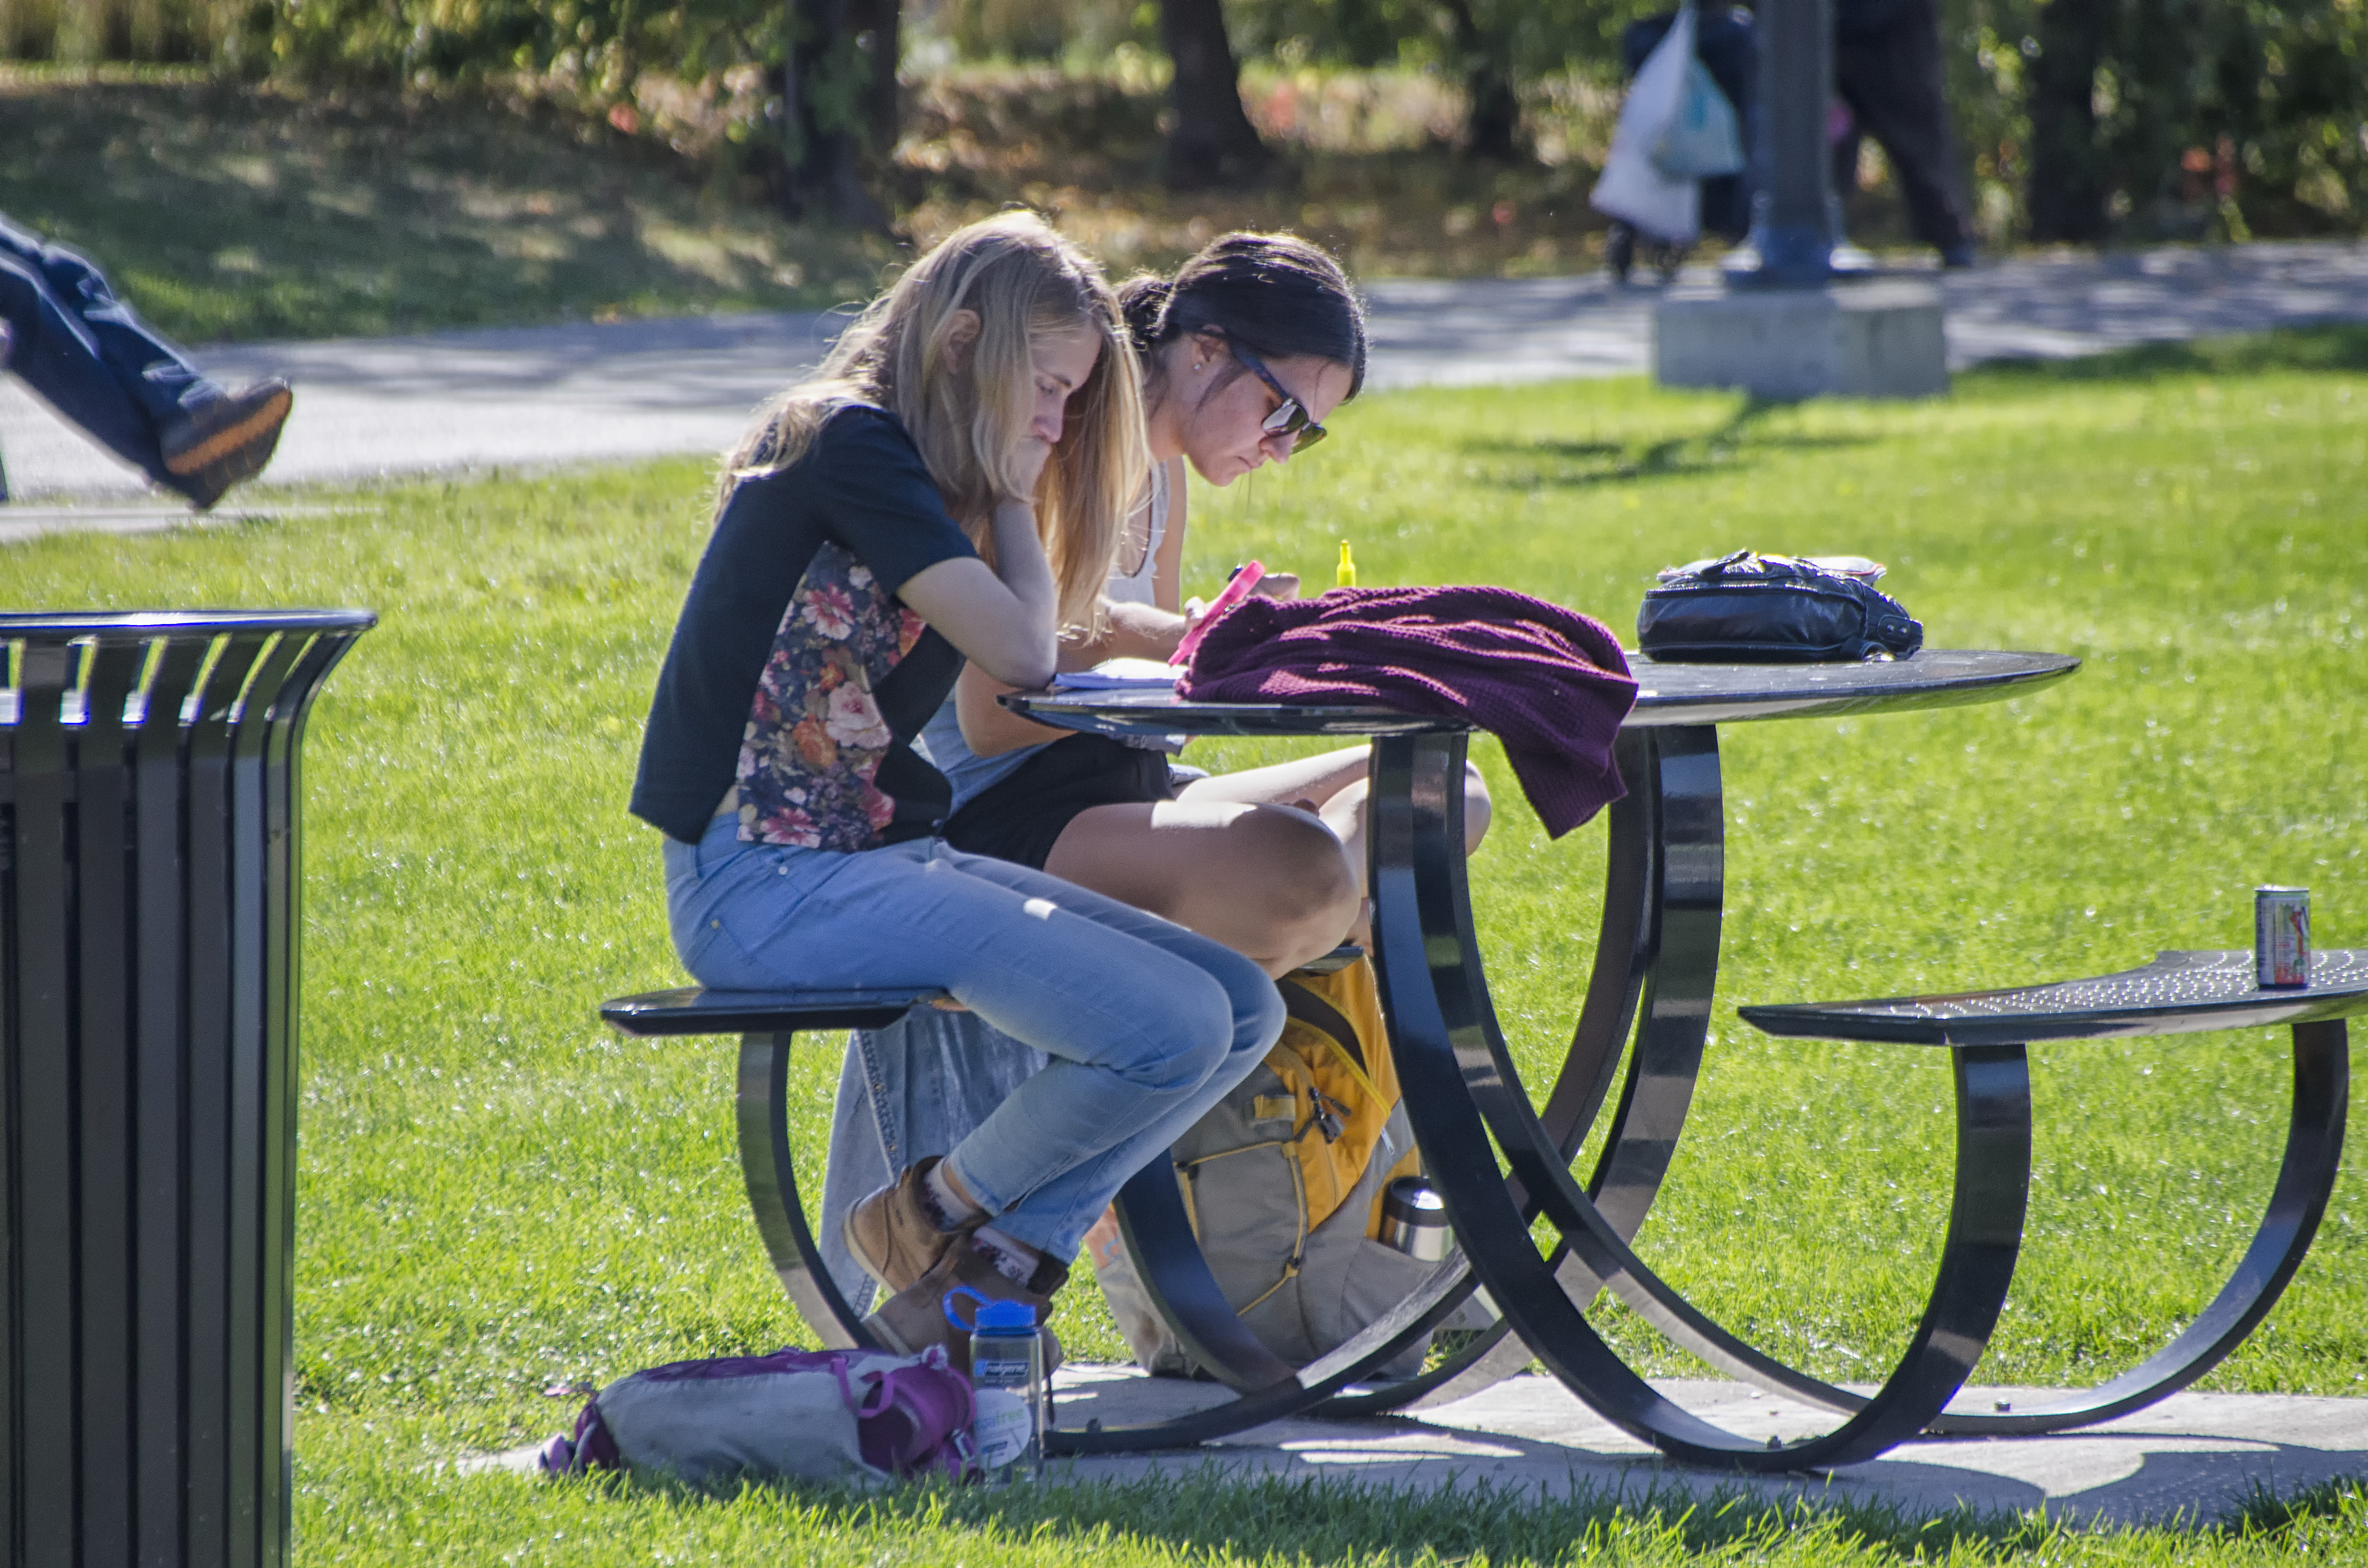
grass, person, lawn, bicycle, vehicle, sitting, picnic, canada, playground, quebec, personne, sherbrooke, outdoor recreation, human positions, endurance sports